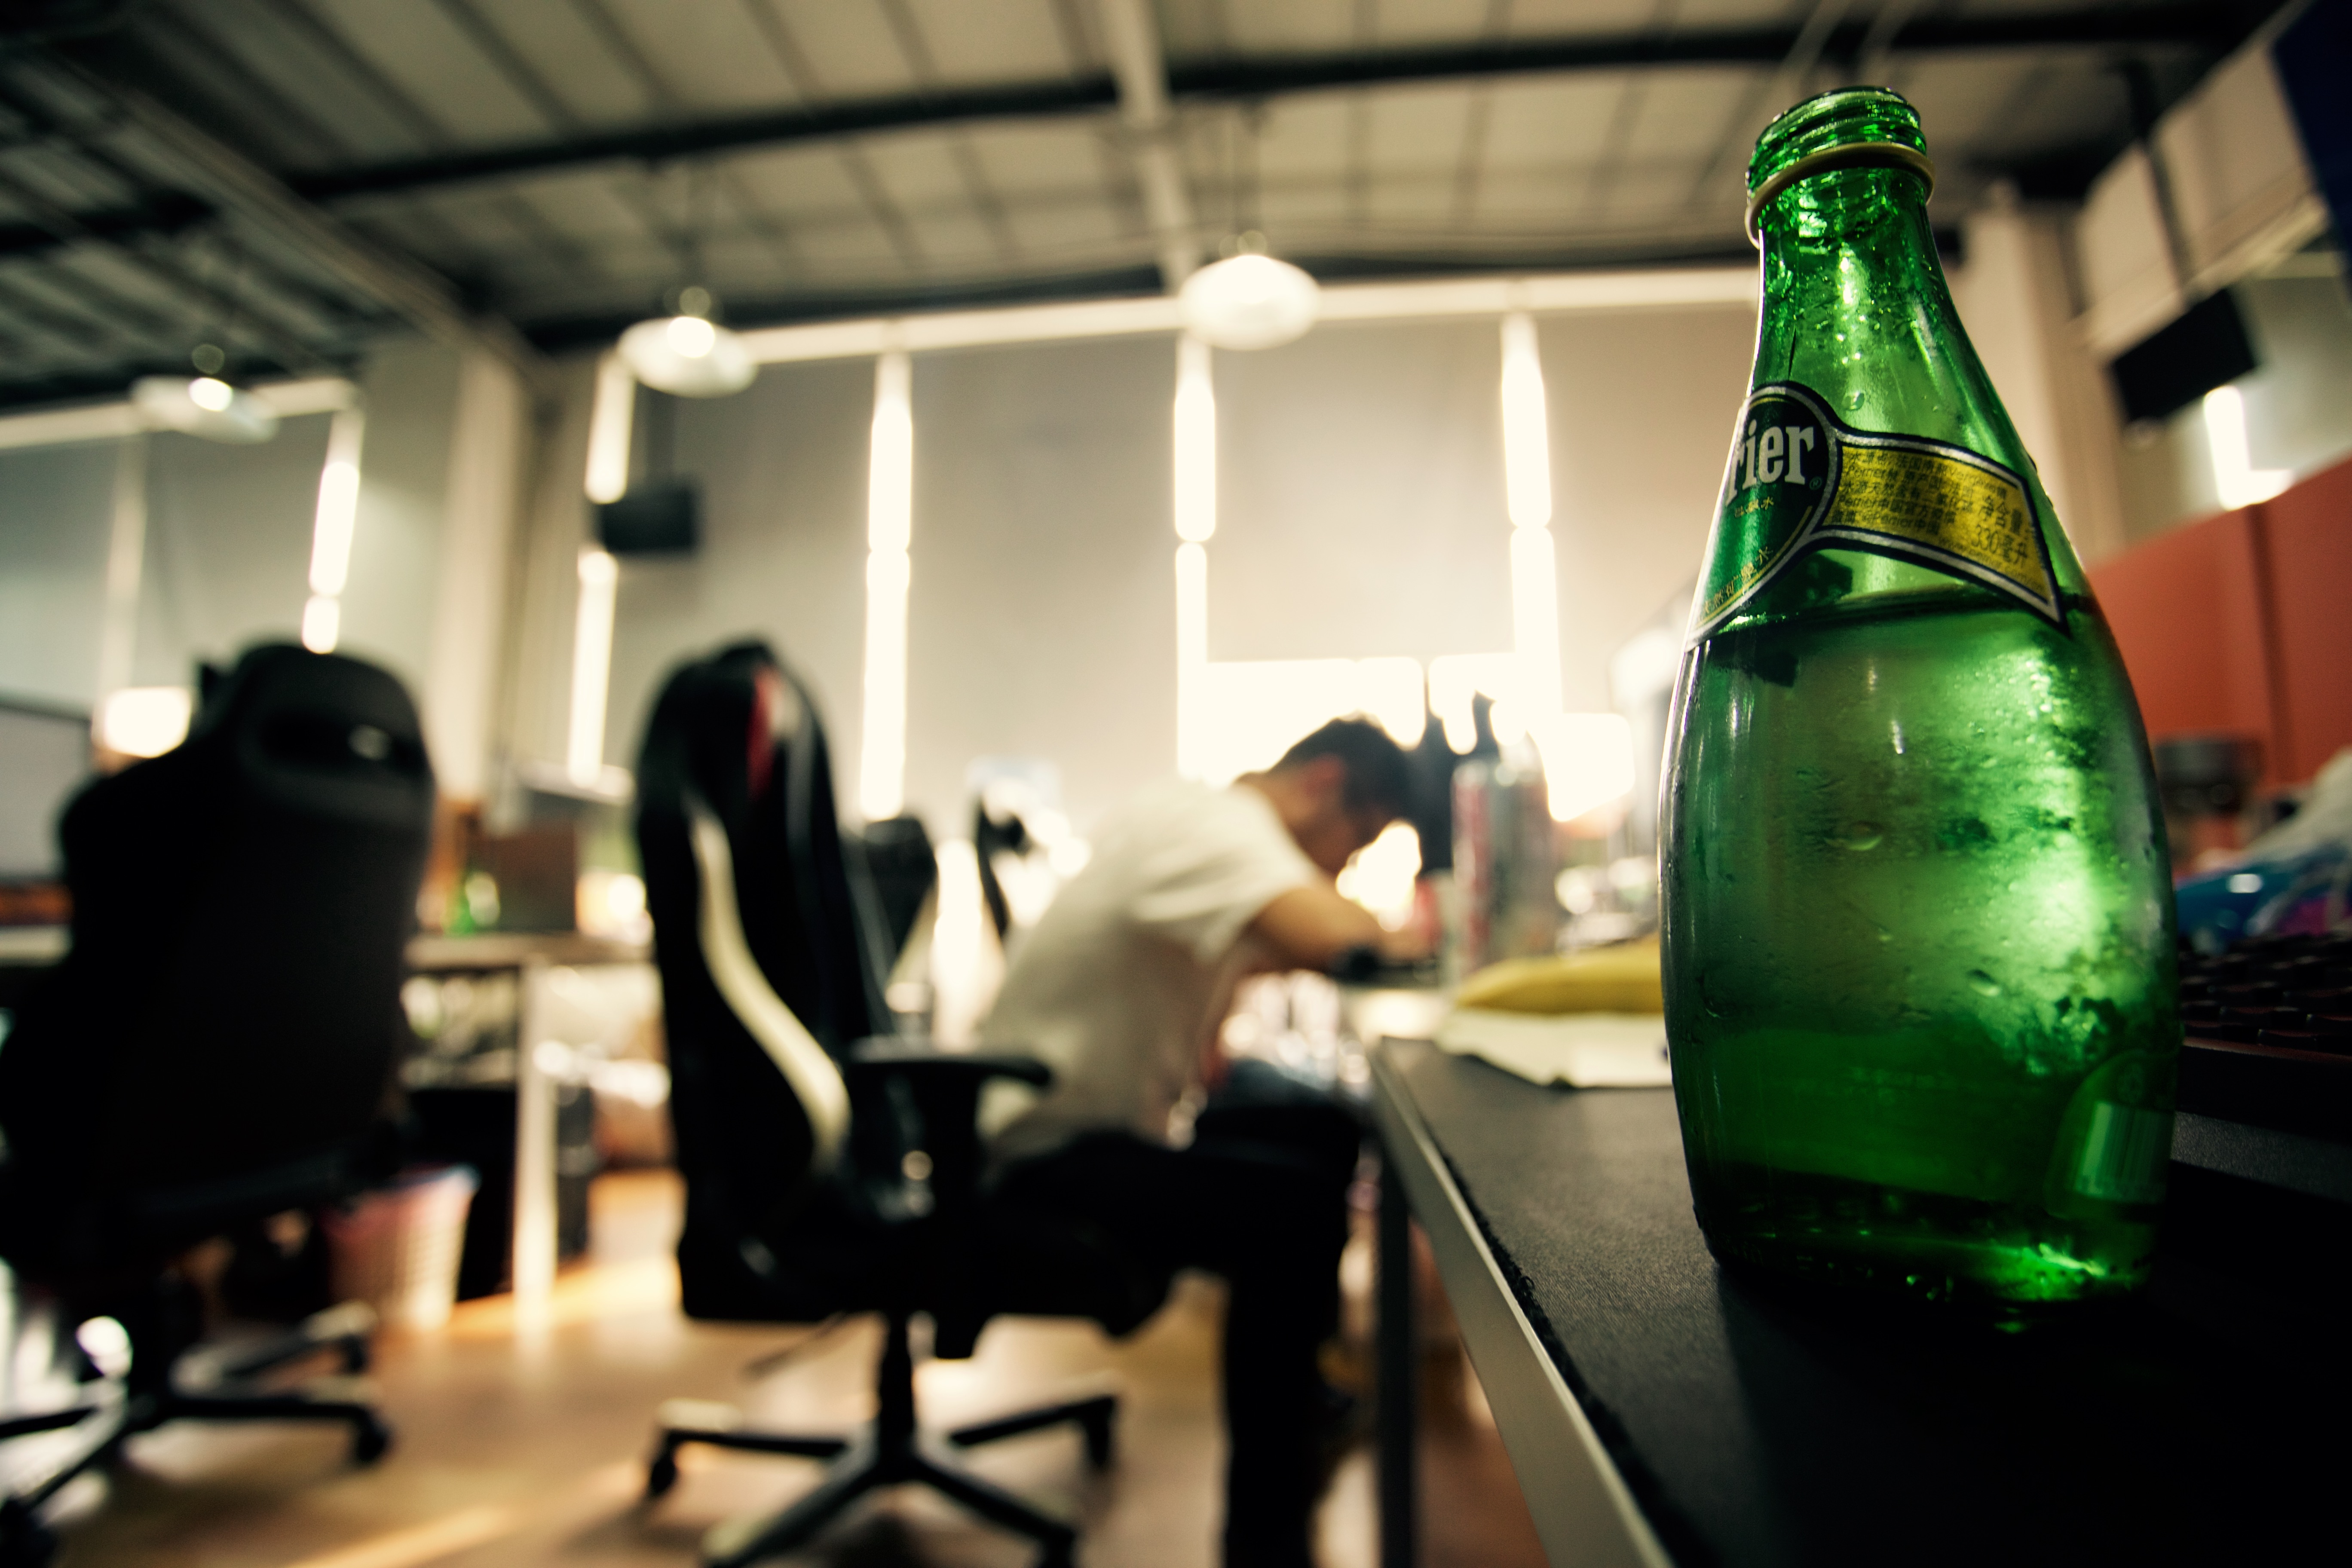
restaurant, bar, drink, sense